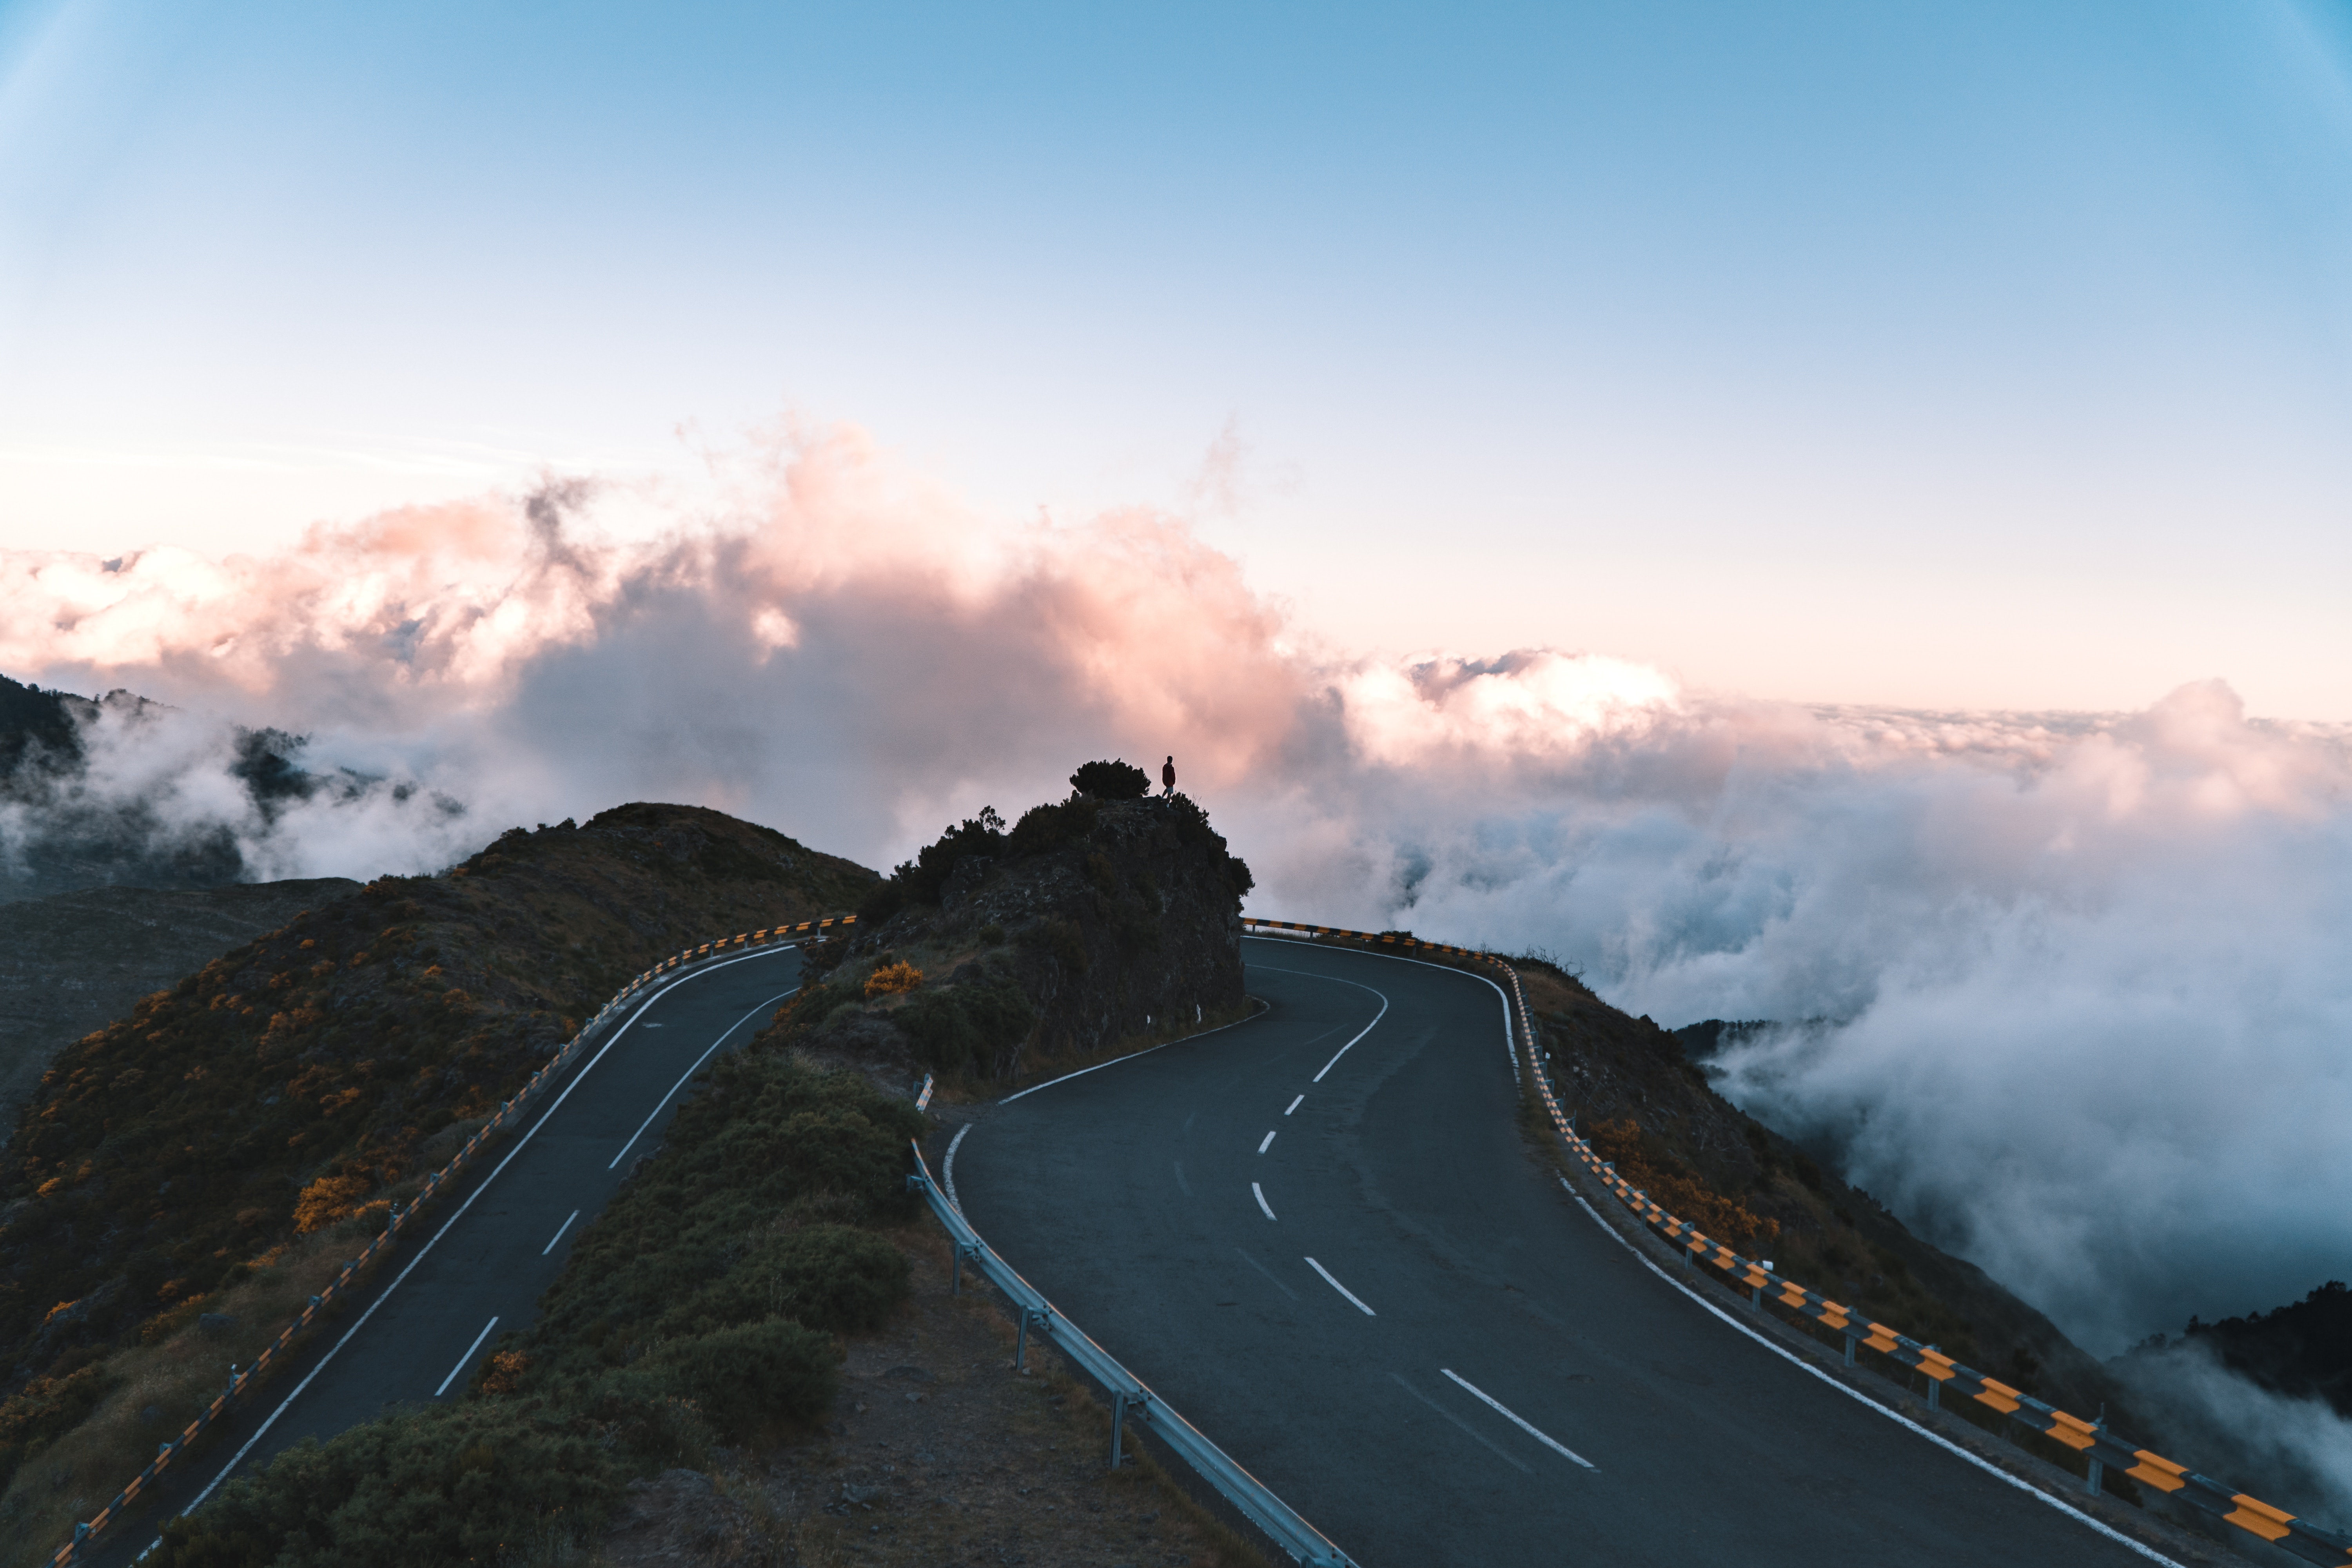
landscape, tree, horizon, mountain, cloud, sky, sunrise, road, morning, hill, highway, dawn, atmosphere, mountain range, evening, highland, ridge, summit, infrastructure, fell, mountain pass, meteorological phenomenon, mountainous landforms, fixed link